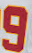
Number: 9